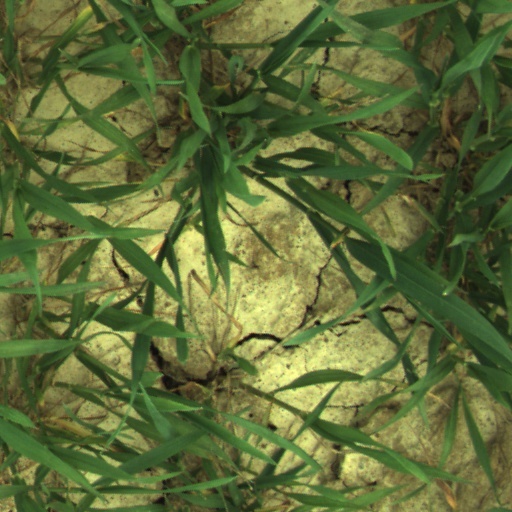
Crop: wheat